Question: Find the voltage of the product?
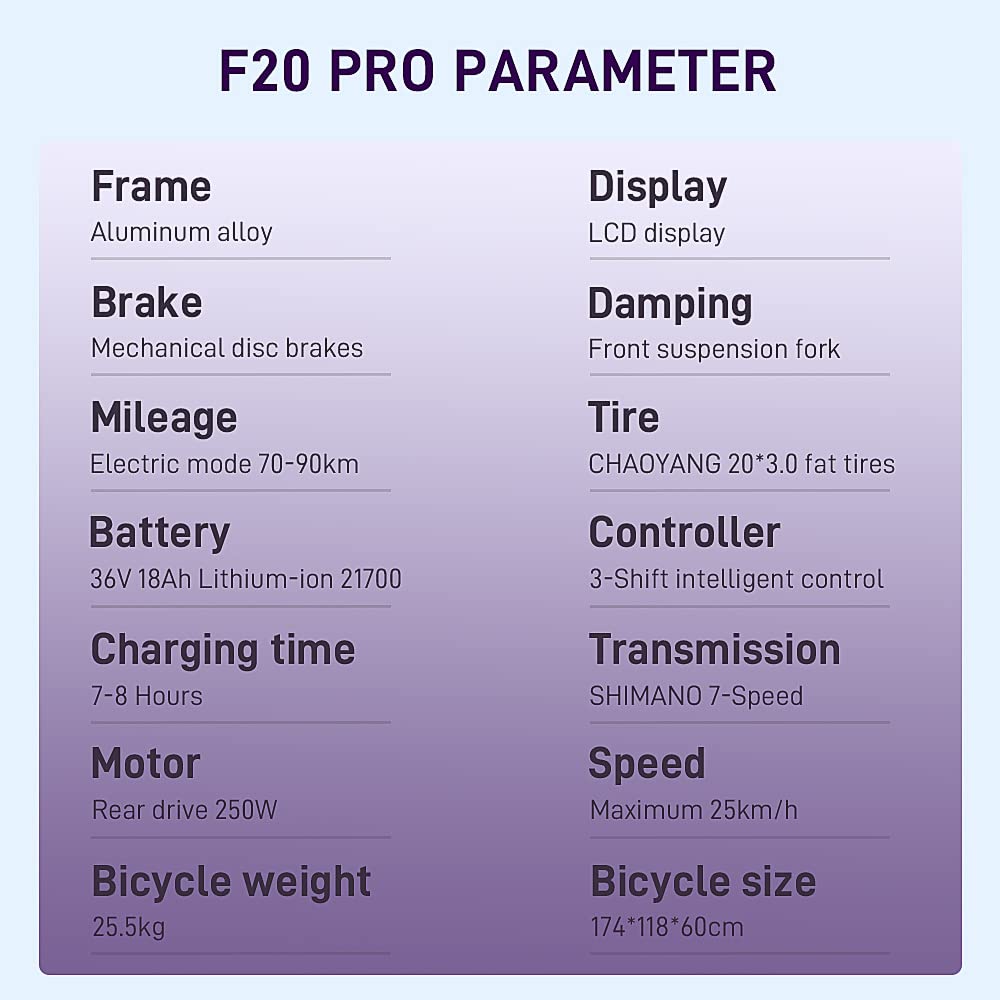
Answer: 36.0 volt